Douglas Mawson

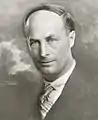

Mawson served in a scientific capacity from May 1916 in the British Ministry of Munitions, first as embarkation officer for shipments of explosives and poison gas from Britain to Russia. He then worked for the Russian Military Commission, reporting on British production of high explosives with the aim of increasing Russian production. After the Russian Revolution in 1917, he was transferred to the Commission Internationale de Ravitaillement, as a major.